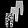
Label: Trouser